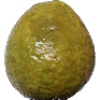
Label: guava